Grant McCann

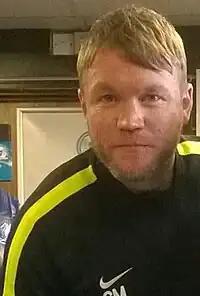
McCann in 2016

Grant Samuel McCann (born 14 April 1980) is a Northern Irish professional football manager and former player who played as a midfielder in the Football League. He is the manager of club Doncaster Rovers.